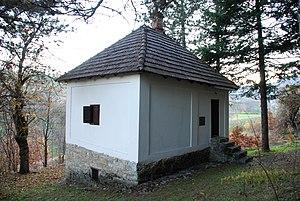
La maison de Stevan Čolović à Radobuđa se trouve à Radobuđa, dans la municipalité d'Arilje et dans le district de Zlatibor, en Serbie. Elle est inscrite sur la liste des monuments culturels protégés de la République de Serbie.
Les monuments culturels protégés constituent une catégorie de monuments de Serbie inscrits sur une liste de monuments bénéficiant de la protection de l'État. Il s'agit d'une troisième catégorie de monuments protégés classés, par leur importance, après les monuments culturels d'importance exceptionnelle et les monuments culturels de grande importance.
Cet article recense les monuments culturels du district de Zlatibor en Serbie.